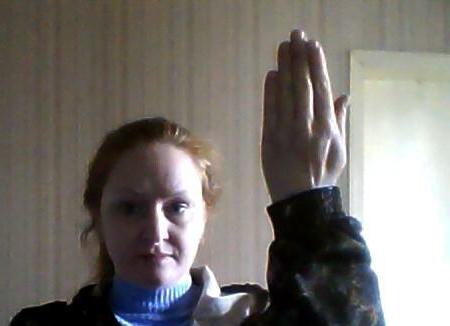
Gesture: stop_inverted